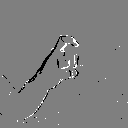
ASL letter: x